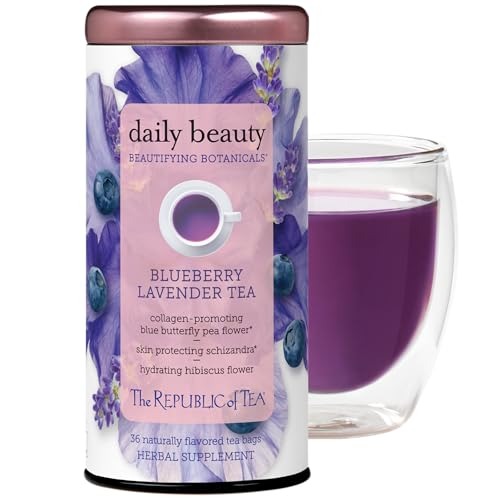
Item Name: The Republic of Tea Beautifying Botanicals® Daily Beauty Blueberry Lavender Herbal Tea Bags(36 count)
Bullet Point 1: DAILY BEAUTY HERBAL TEA: This hydrating, violet-hued herbal infusion contains a proprietary blend of collagen-promoting botanicals that can help improve your skin’s complexion.
Bullet Point 2: STEEPING INSTRUCTIONS: Heat fresh, filtered water to boiling. Place one tea bag in your cup and pour in 6 oz of the heated water. Steep for 5-7 minutes. Remove the tea bag and enjoy. For iced tea, double the amount of tea bags used, steep as above and pour over a generous amount of ice.
Bullet Point 3: INGREDIENTS: Organic Green Rooibos (leaf); Organic Hibiscus (flower); Blue Butterfly Pea Flower (flower); Organic Lemongrass (leaf); Organic Rose Hips (fruit); Apple (fruit); Organic Hibiscus Extract (flower); Organic Lemon Balm (leaf); Bamboo (leaf); Blueberry (berry); Schizandra Extract (berry). Other ingredients: Natural blueberry flavor with other natural flavors
Product Description: Collagen-promoting blue butterfly pea flower. Skin protecting pea flower. Skin protecting schizandra. Hydrating hibiscus flower. Certified Gluten-free. Beautifying Botanicals: Blue butterfly pea flower and blueberry: Supplies anthocyanins that have been shown to promote collagen. Hibiscus: One of the best hydrator nature has to offer. Rose Hip: Deliver a number of different antioxidant, including beta carotene and lycopene. Bamboo: Contains silica which can strengthen hair, skin and nails. Schizandra Berry: An adaptogen used for thousand of years to help protect the skin. Sip, refresh and nourish you skin from the inside out. This hydrating, violet-hued herbal infusion contains a proprietary blend of botanicals that your skin will love. Indulge in a daily beauty ritual with this juicy blueberry and calming lavender caffeine-free tea. www.RepublicofTea.com. Packaged in USA.
Value: 36.0
Unit: Count

Price: 16.465